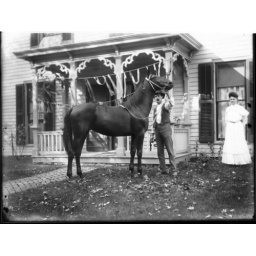
Man, woman, and horse in front of house 1904